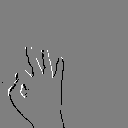
ASL letter: f